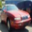
Label: automobile